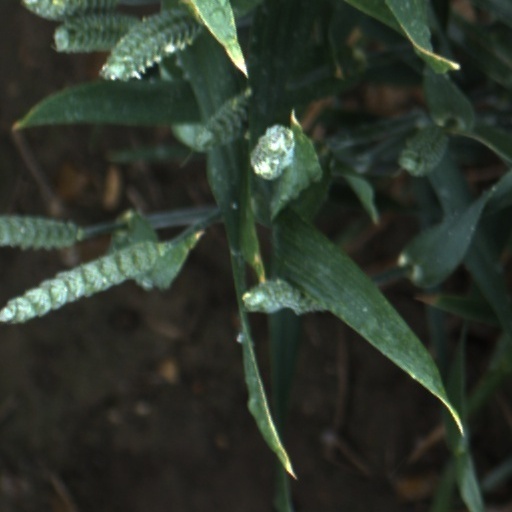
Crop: wheat